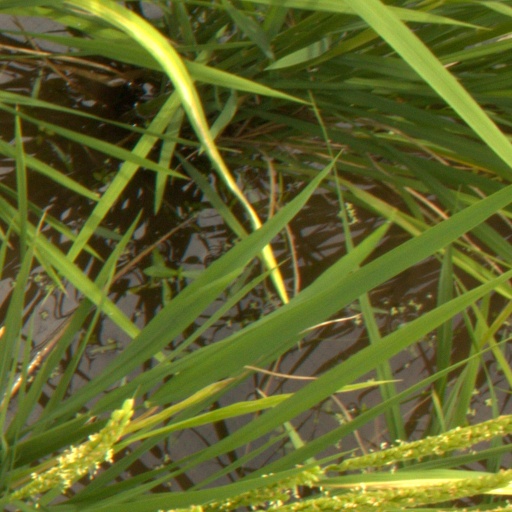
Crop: rice